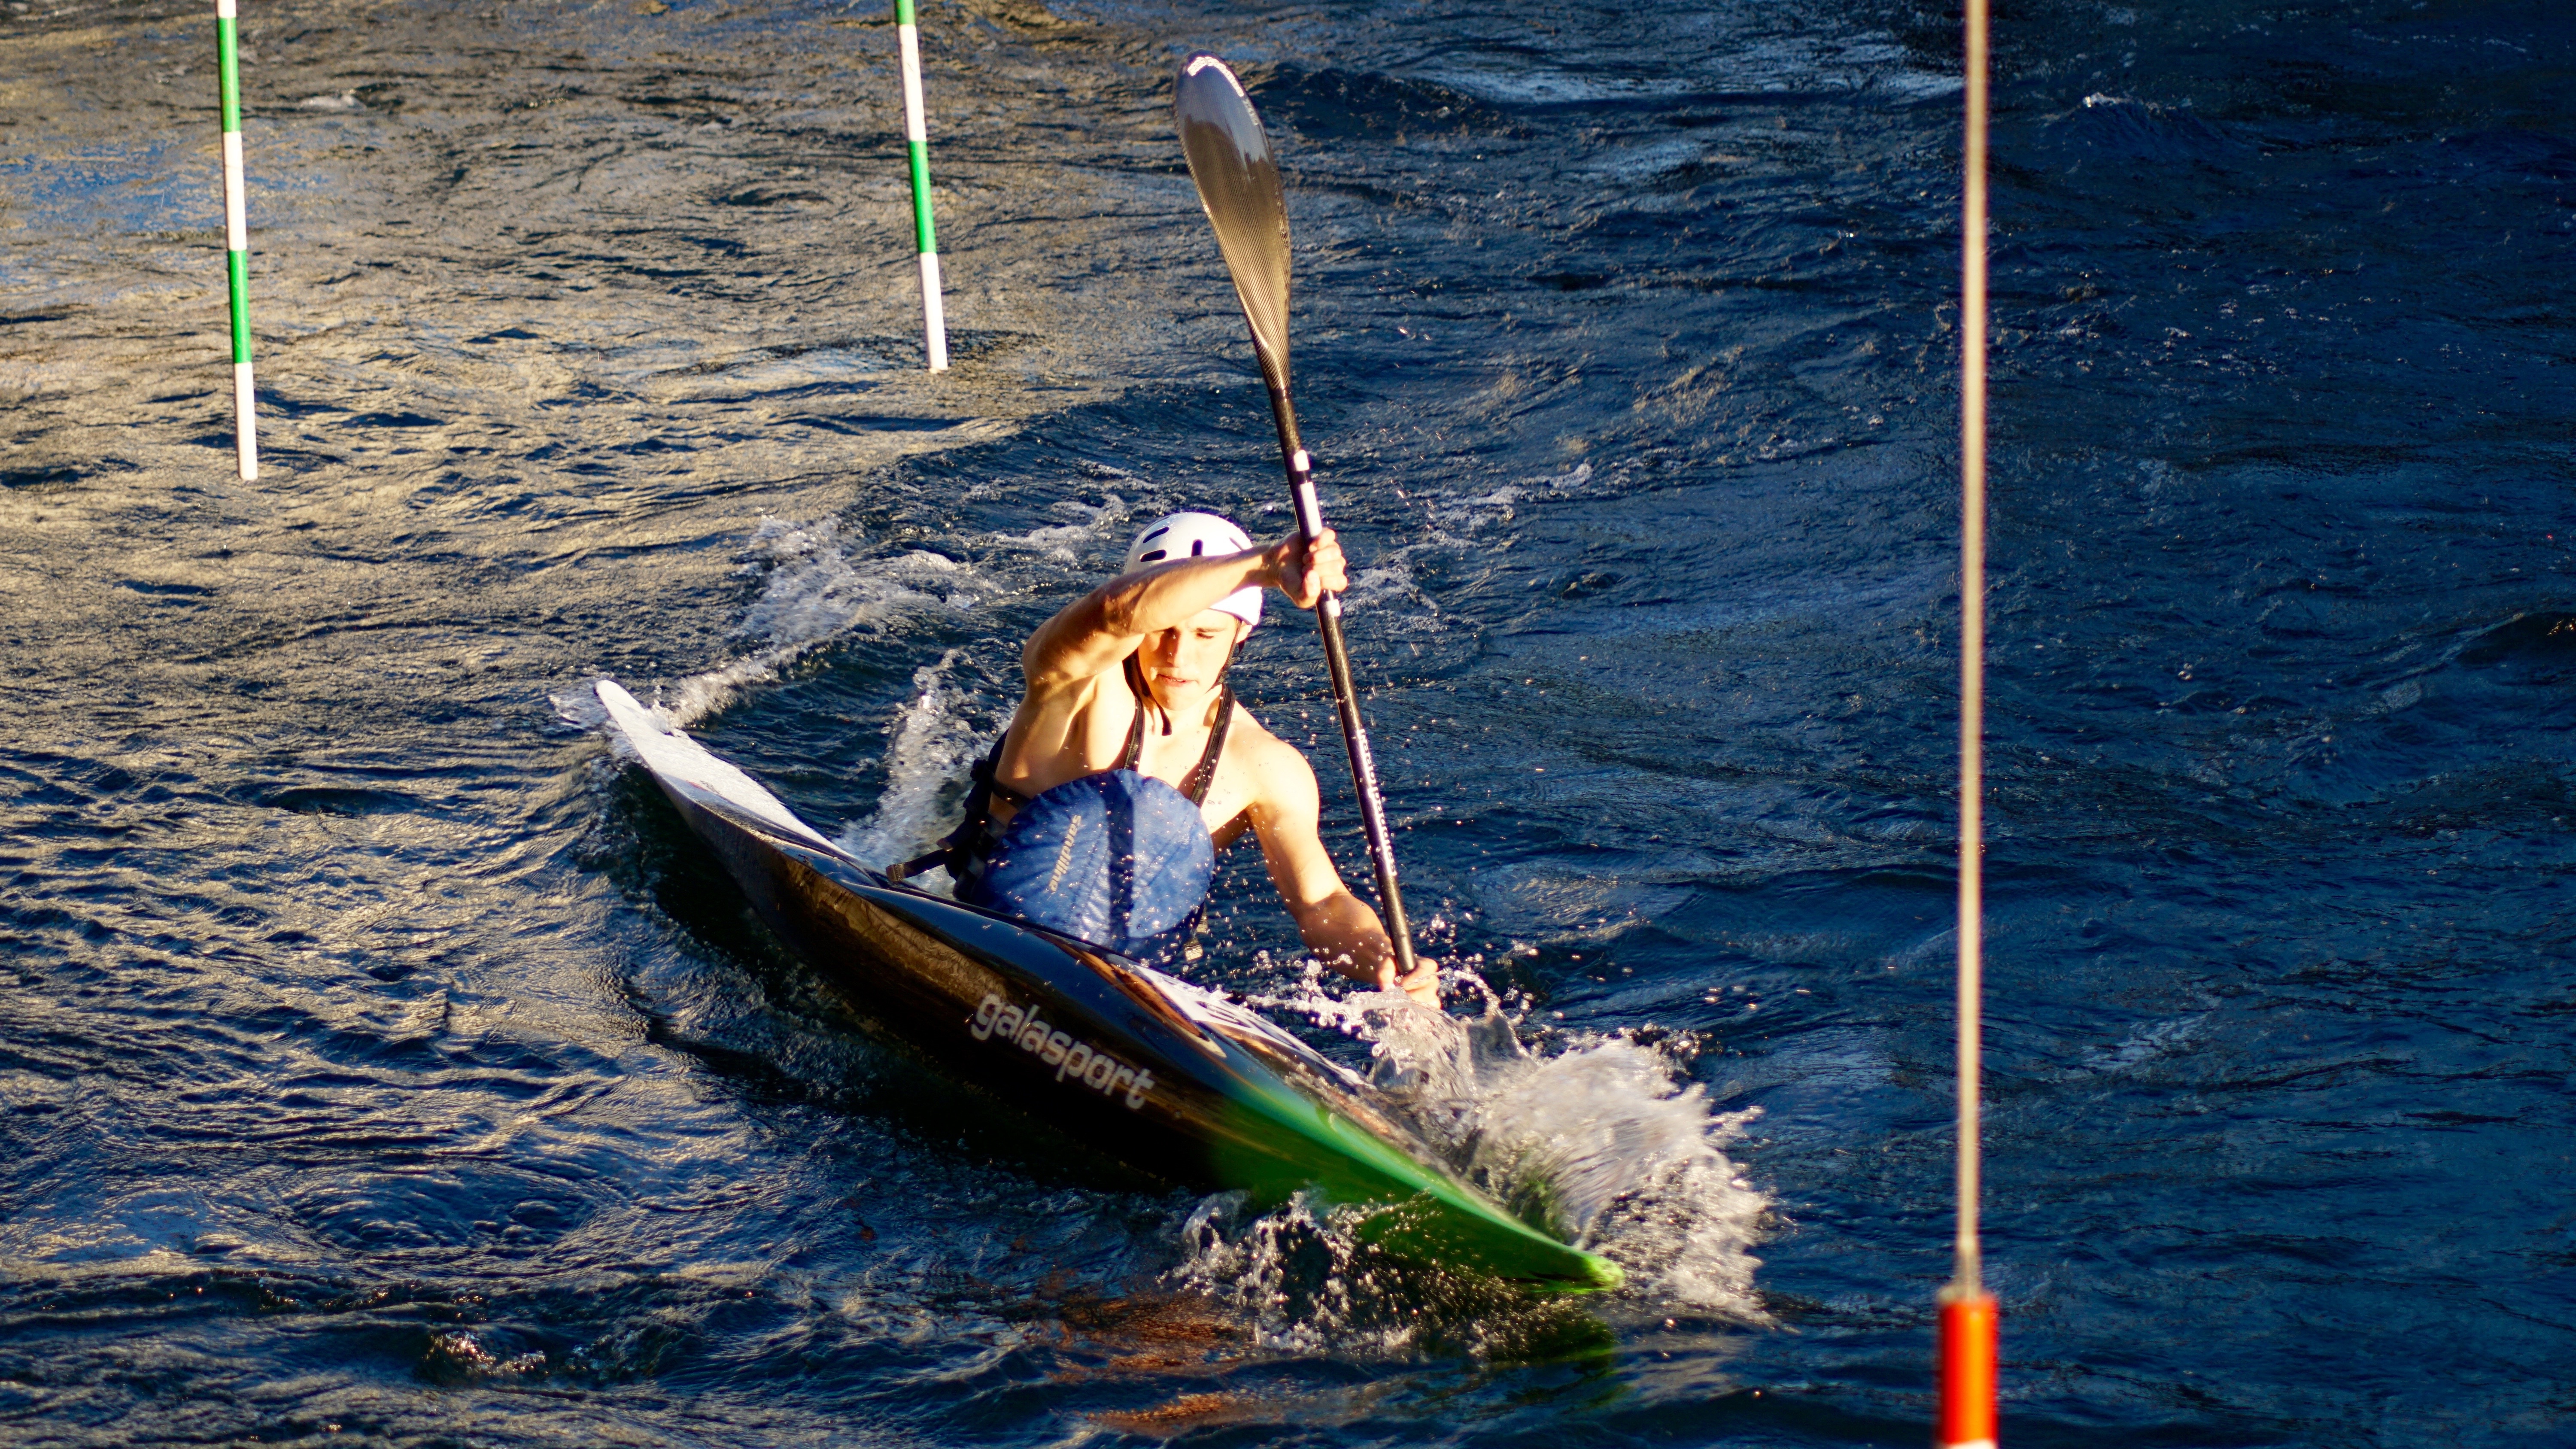
man, sea, boat, young, paddle, vehicle, mast, sailing, kayak, sailboat, sporty, boating, sail, dynamic, watercraft, rowing, white water, canoeing, water sports, skiff, watercraft rowing, canoe sprint